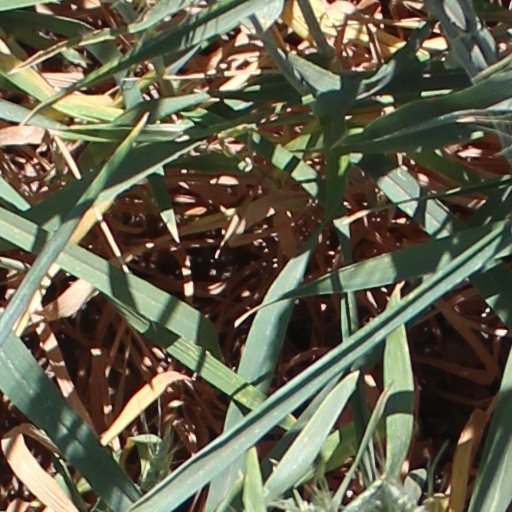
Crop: wheat